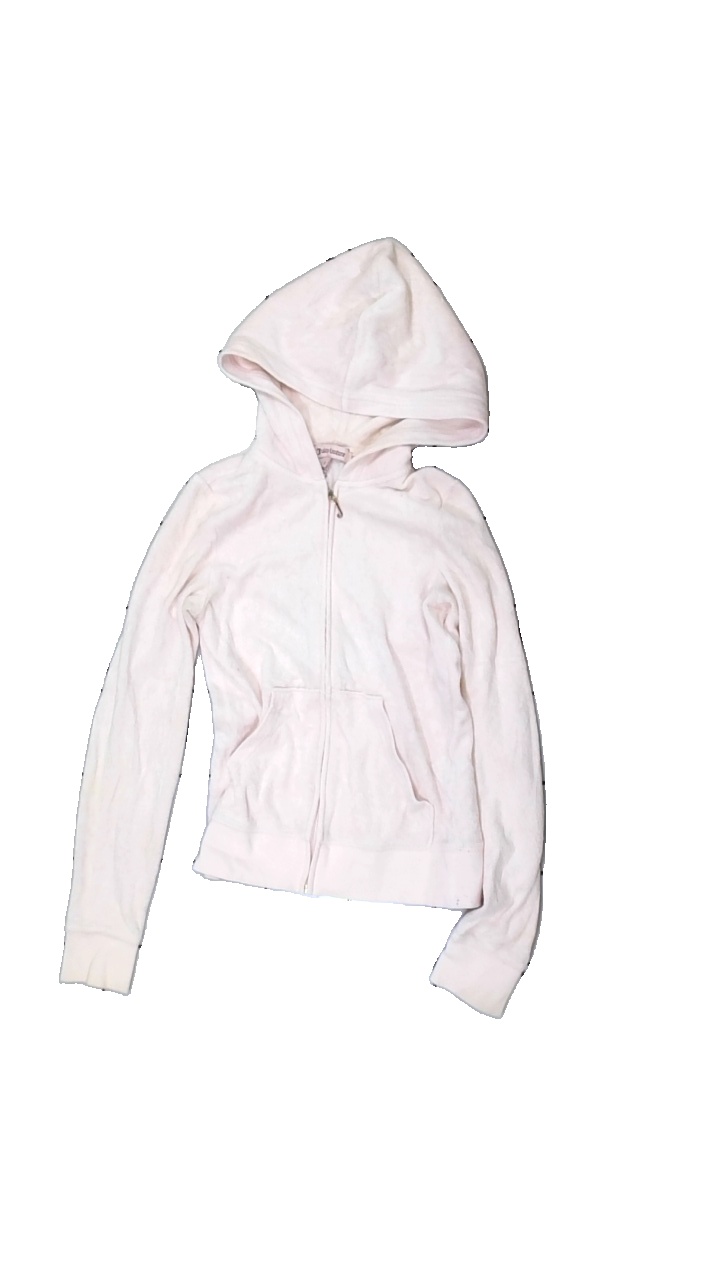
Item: Hoodie (Ladies)
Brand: Juicy Couture
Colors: Pink
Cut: Tight
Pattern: Logo print
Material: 70% Cotton 30% Viscose
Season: All
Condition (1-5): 1
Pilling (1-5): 5
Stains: Major
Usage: Export
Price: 150-250